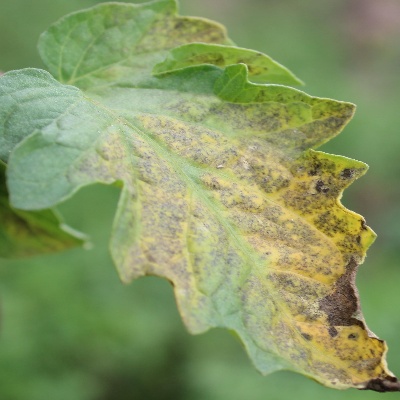
Crop: Tomato
Condition: septoria leaf spot